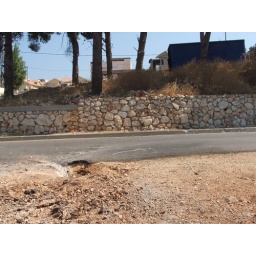
The bus stop is just behind the blue truck in the upper right.